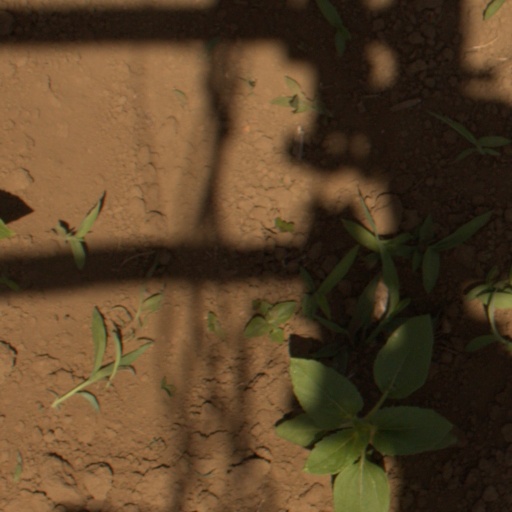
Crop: Jerusalem artichoke